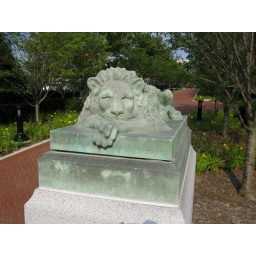
dozing stone lion guarding pathway at Essex County vicinage courthouse in Newark (on MLK Blvd nr S. Orange Ave)